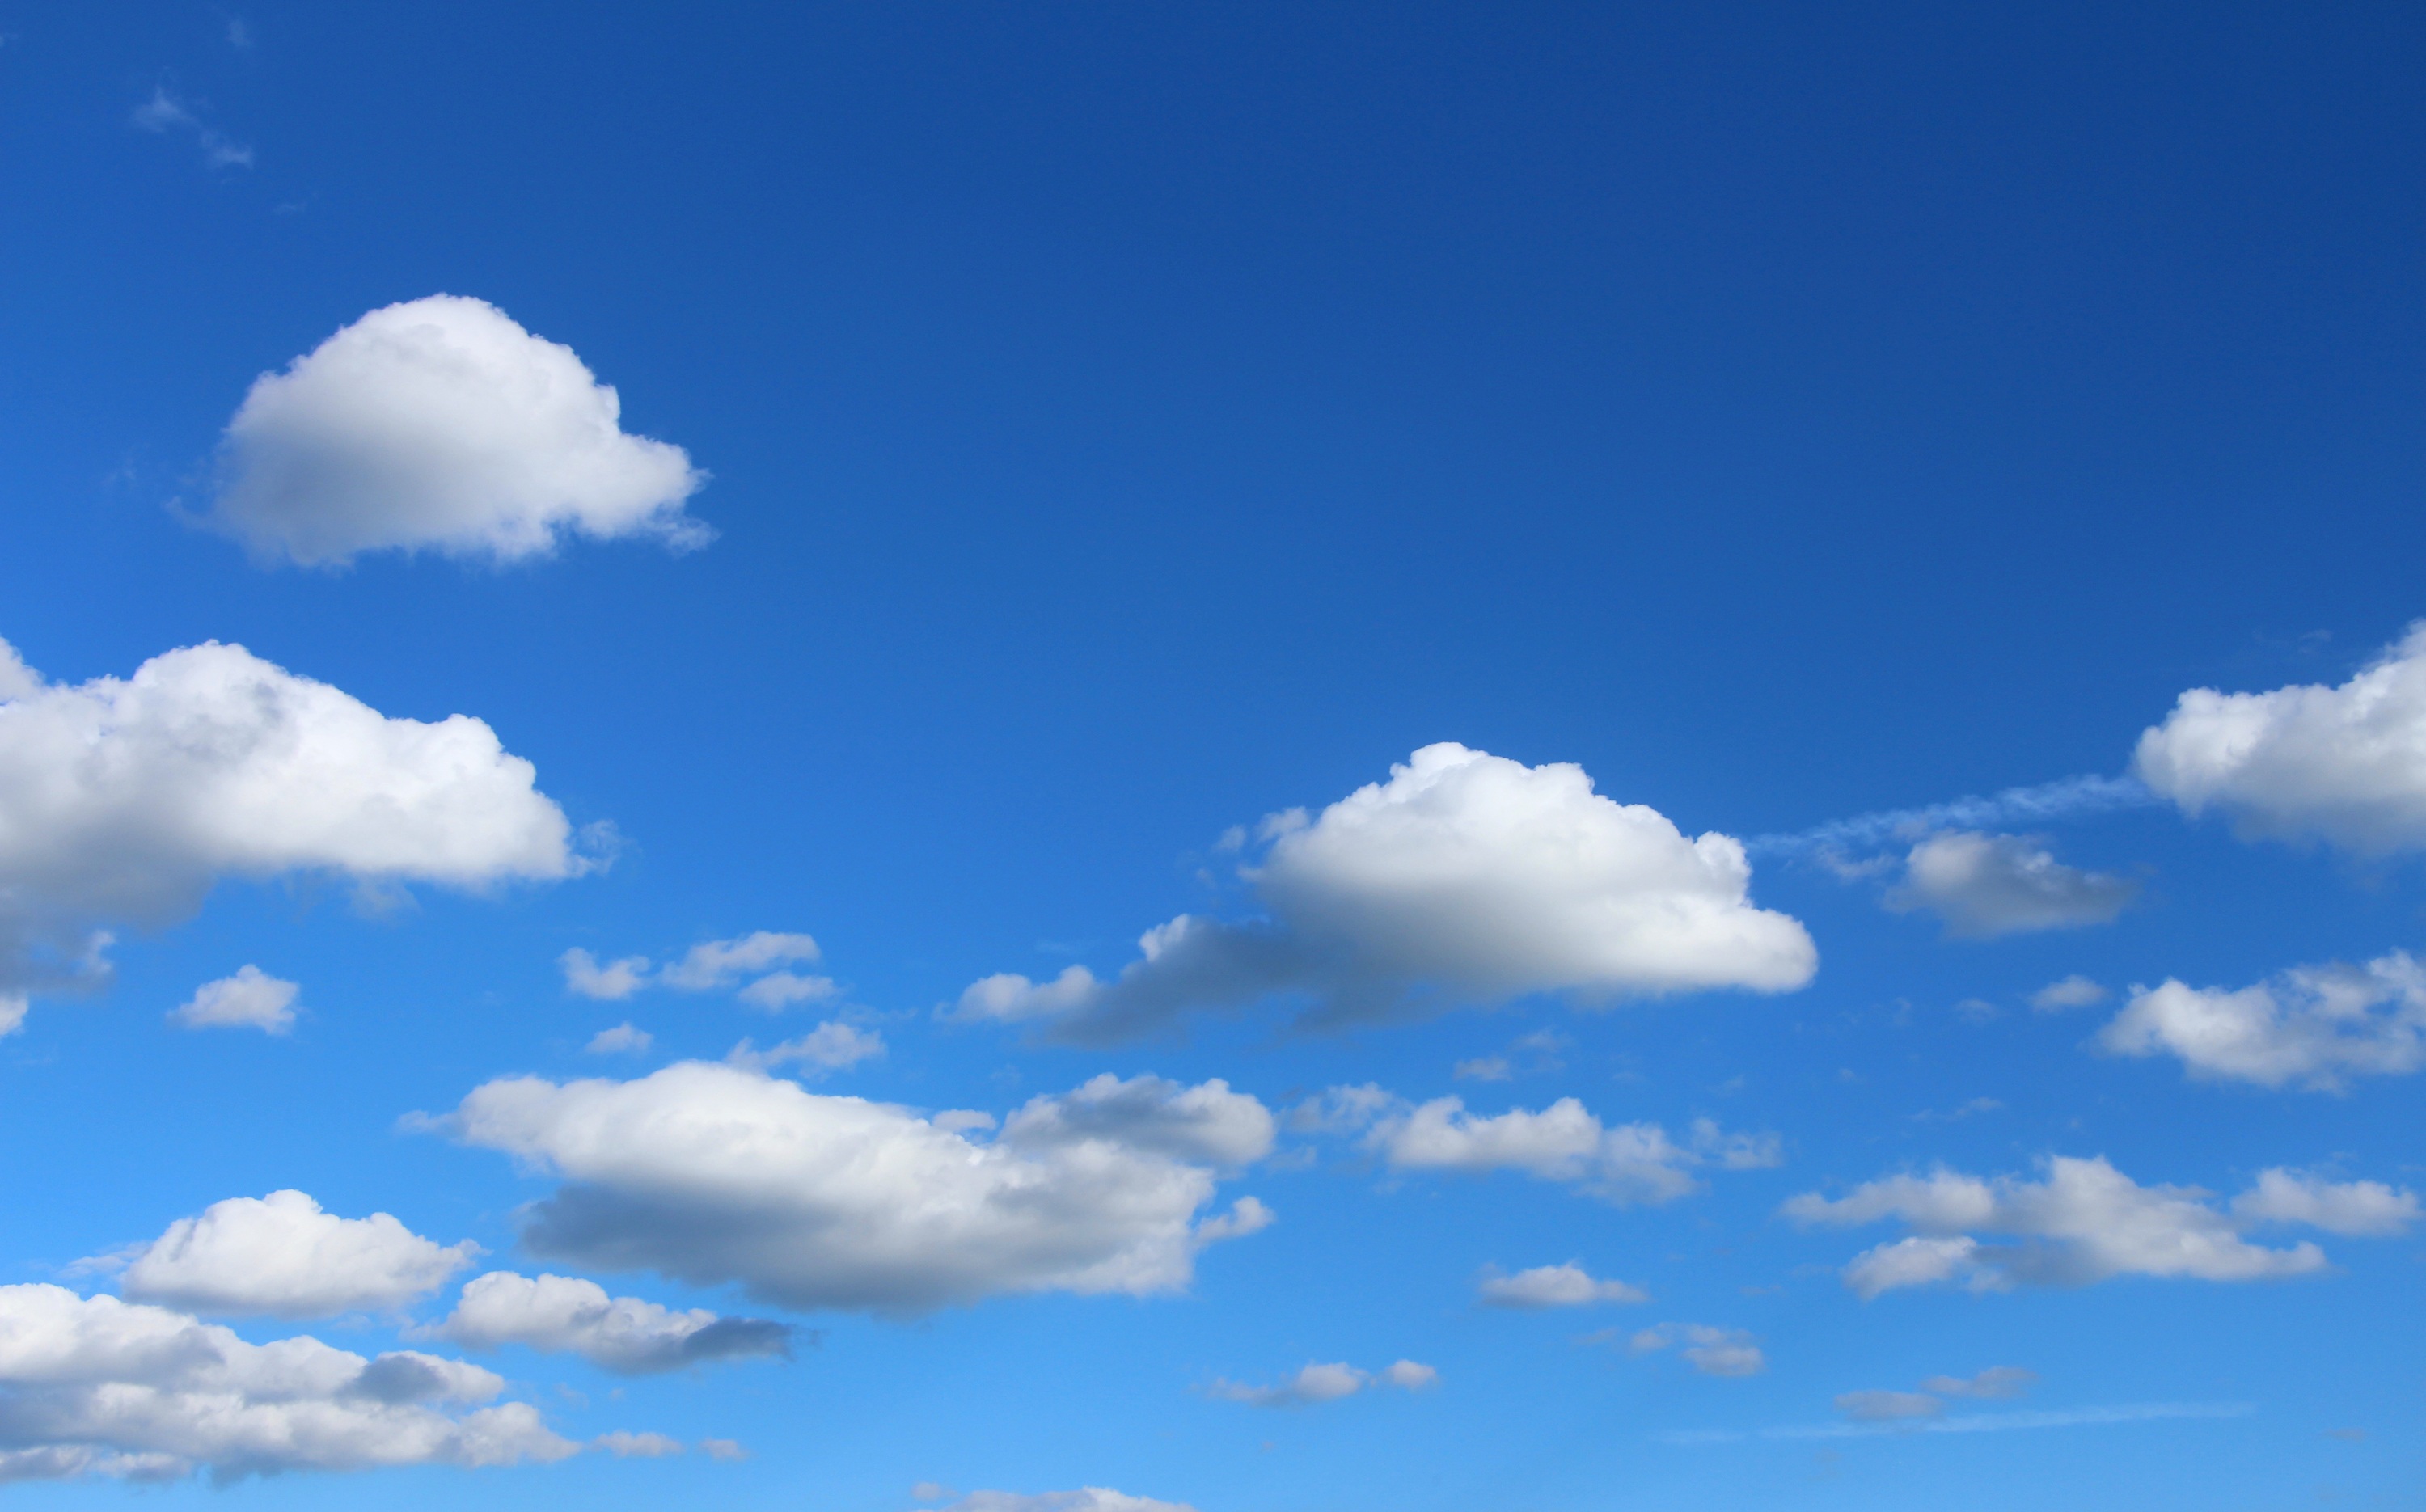
nature, horizon, light, cloud, sky, sunlight, atmosphere, summer, daytime, fluffy, weather, cumulus, blue, cloudscape, blue sky, outdoors, clouds, grassland, climate, day, clouds sky, sky clouds, blue sky clouds, meteorology, meteorological phenomenon, blue sky and clouds